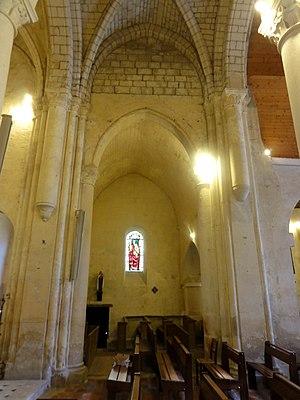
Croisée du transept, vue vers le sud.
L’église Saint-Denis de Jouy-le-Comte est une église catholique paroissiale située à Parmain, dans le Val-d'Oise. Elle remonte à la première moitié du XIIᵉ siècle, mais seul le mur nord de la nef subsiste peut-être de la première église. Peu avant le milieu du siècle, commence la reconstruction des parties orientales de l'église primitive, qui s'échelonne sur une cinquantaine d'années. On débute par le croisillon sud, puis ajoute une chapelle orientée. Ces deux travées sont encore romanes et voûtées en berceau. Les autres travées affichent déjà le premier style gothique. Le chantier continue par l'abside, puis se poursuit par la travée droite du chœur et la croisée du transept, pour finir par le croisillon nord et la chapelle orientée du nord. Ces parties sont voûtées d'ogives, et offrent un intérêt esthétique et archéologique certain. À la Renaissance, en 1561, la construction d'un bas-côté au sud de la nef modifie profondément l'apparence de l'église, et porte les caractéristiques des réalisations de Nicolas Le Mercier. Mais les travaux ne sont pas achevés, et les grandes arcades vers la nef ne sont bâties qu'au milieu du siècle suivant.